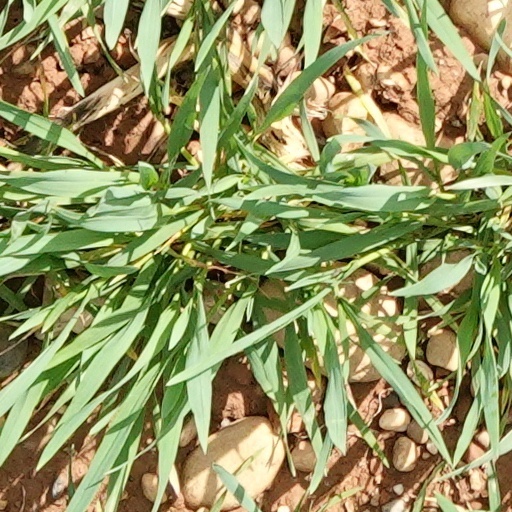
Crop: wheat